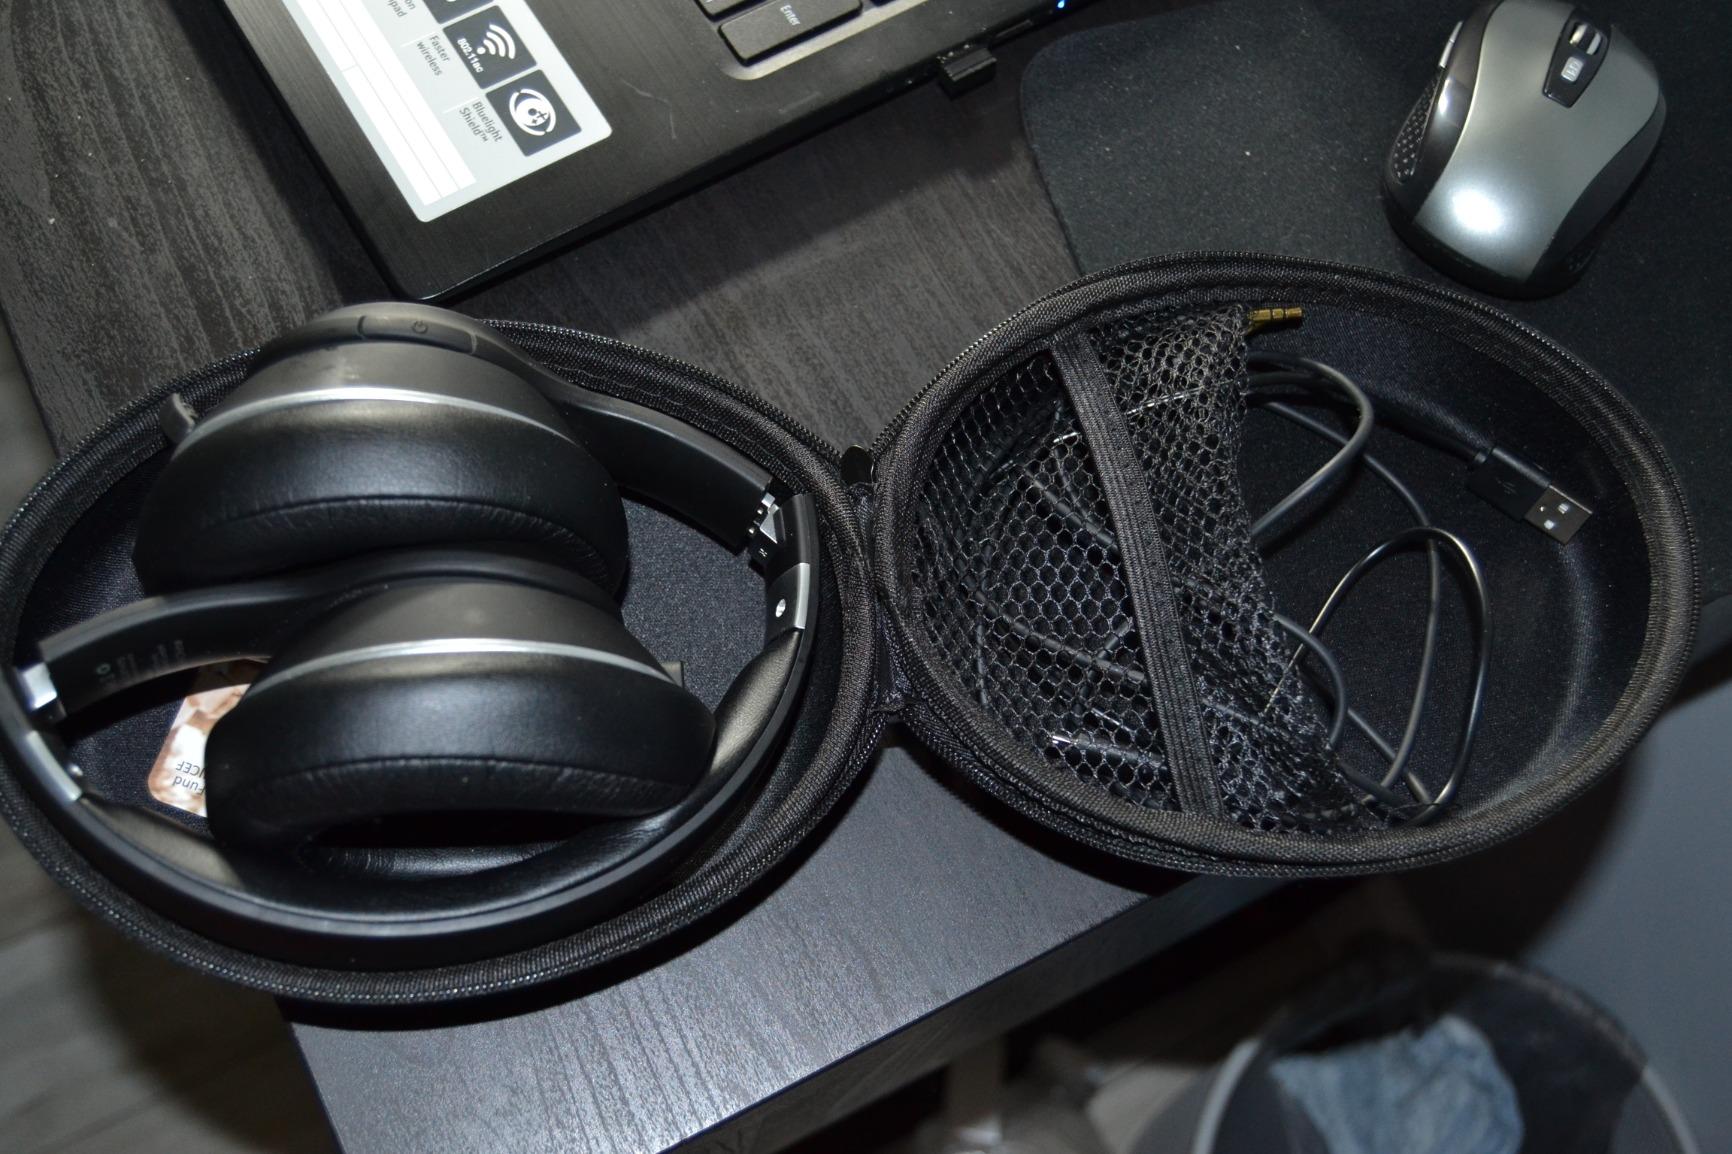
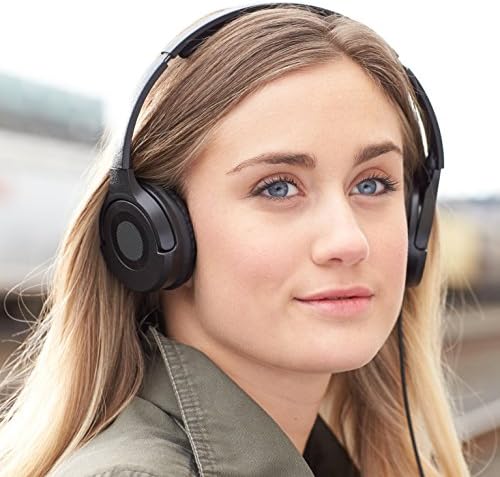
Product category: headphones
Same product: no